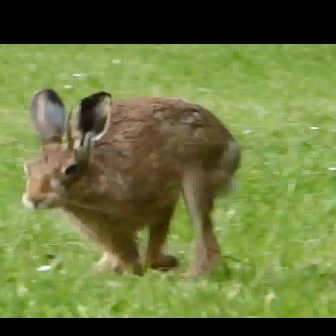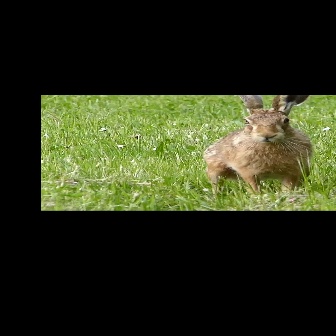
  Please identify the target specified by the bounding box [20,87,239,306] in the first image and locate it in the second image. Return the coordinates in [x_min,y_min,x_max,y_max] format.
Answer: [203,94,310,202]